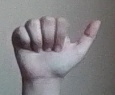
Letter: dhad